Husarln

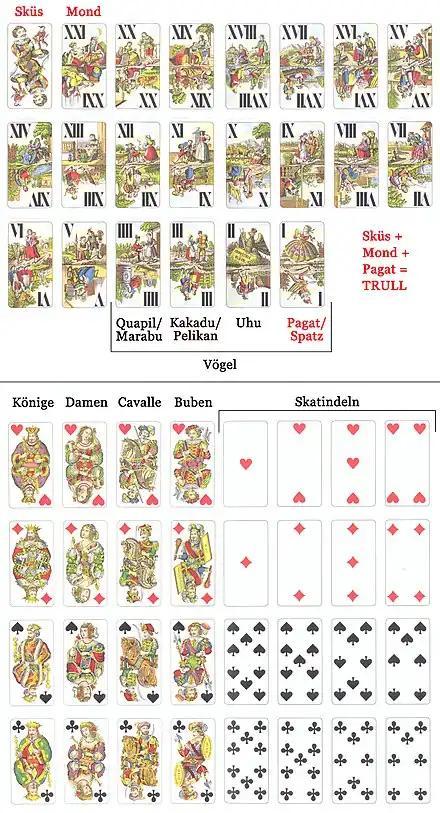
Modern pack of Tarock cards by Piatnik of the type used for Husarln. This is the well known "Industrie und Glück" design, Type 6 by Josef Neumayer, 1890

Like a number of other Tarock games played in Austria and the lands of the former Habsburg Empire, Husarln uses a 54-card deck of the "Industrie und Glück" type described at Königrufen ("pictured"), but with all the pip cards removed, bar the black Tens and red Aces, to leave 42 cards. Thus the pack contains 22 tarocks as trumps (numbered from I to XXI plus the Sküs) and 20 suit cards in the four French suits of Hearts, Diamonds, Spades and Clubs. Tarocks rank from Sküs (highest) then XXI to I (lowest). Suit cards rank K Q C V 10 in the black suits and K Q C V A in the red suits. The game uses the same values as other Austrian Tarock games like Königrufen: the Kings and Trull cards ("Sküs", "Pagat" and Tarock 21) are worth 5, Queens 4, Cavaliers 3, Valets 2 and the rest 1 card point each.